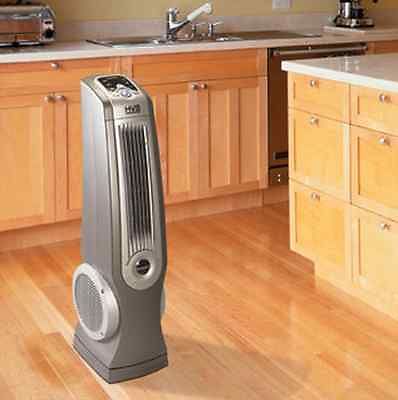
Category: fan